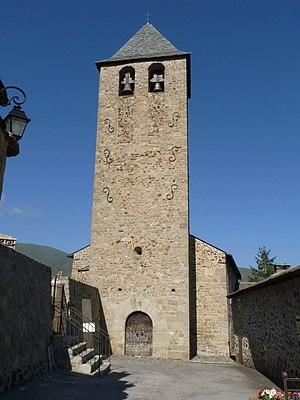
Eglise d'Ayguatébia, Pyrénées-Orientales, France
L'église Saint-Félix et Saint-Armengol d'Ayguatébia est une église d'origine romane située dans la commune d'Ayguatébia-Talau.